SE Palmeiras

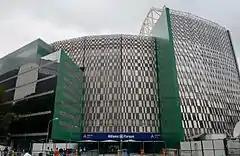
External view

It was one of the most important Brazilian grounds, considering the amount of decisive and important matches played there. Examples of matches played in Palestra Itália include 1999 Copa Libertadores final, the Copa Mercosur finals of 1998, 1999 and 2000, 1996 Copa do Brasil final and several Campeonato Paulista finals.